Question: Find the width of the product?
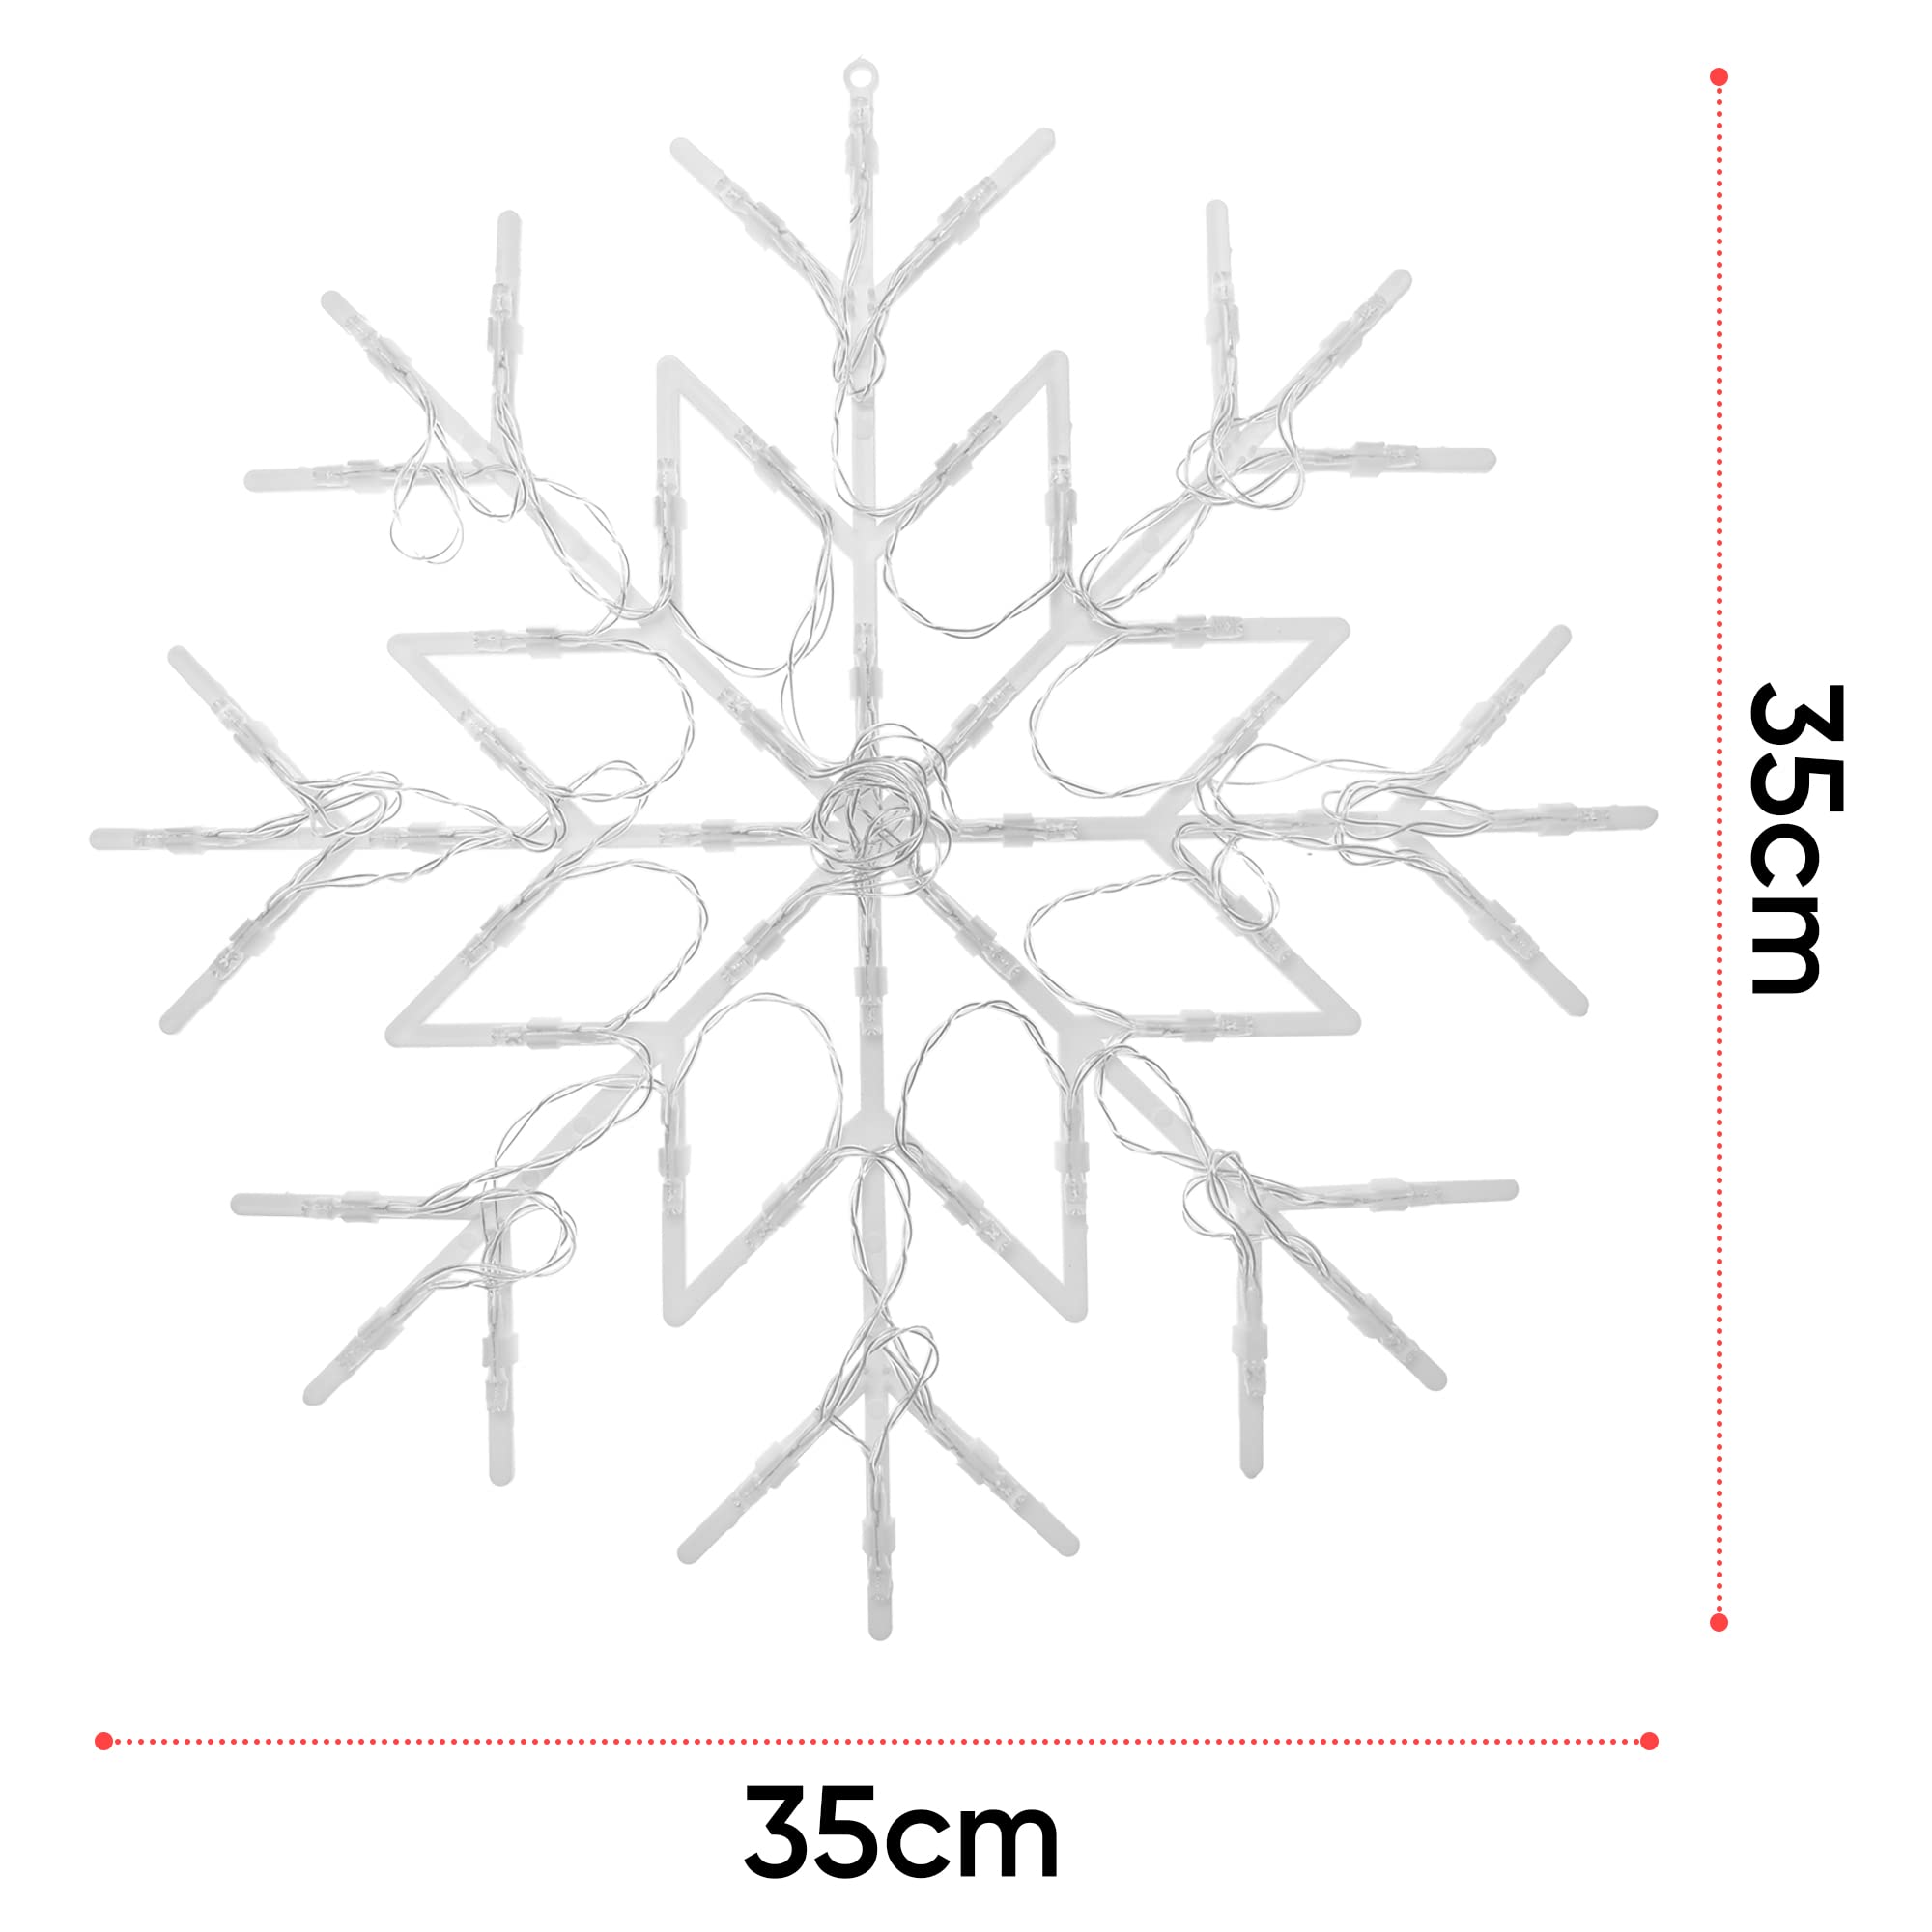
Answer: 35.0 centimetre